Hell's Cargo

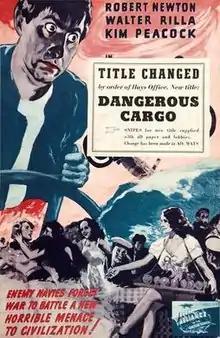
American release poster

Hell's Cargo is a 1939 British adventure film directed by Harold Huth and starring Walter Rilla, Kim Peacock and Robert Newton.